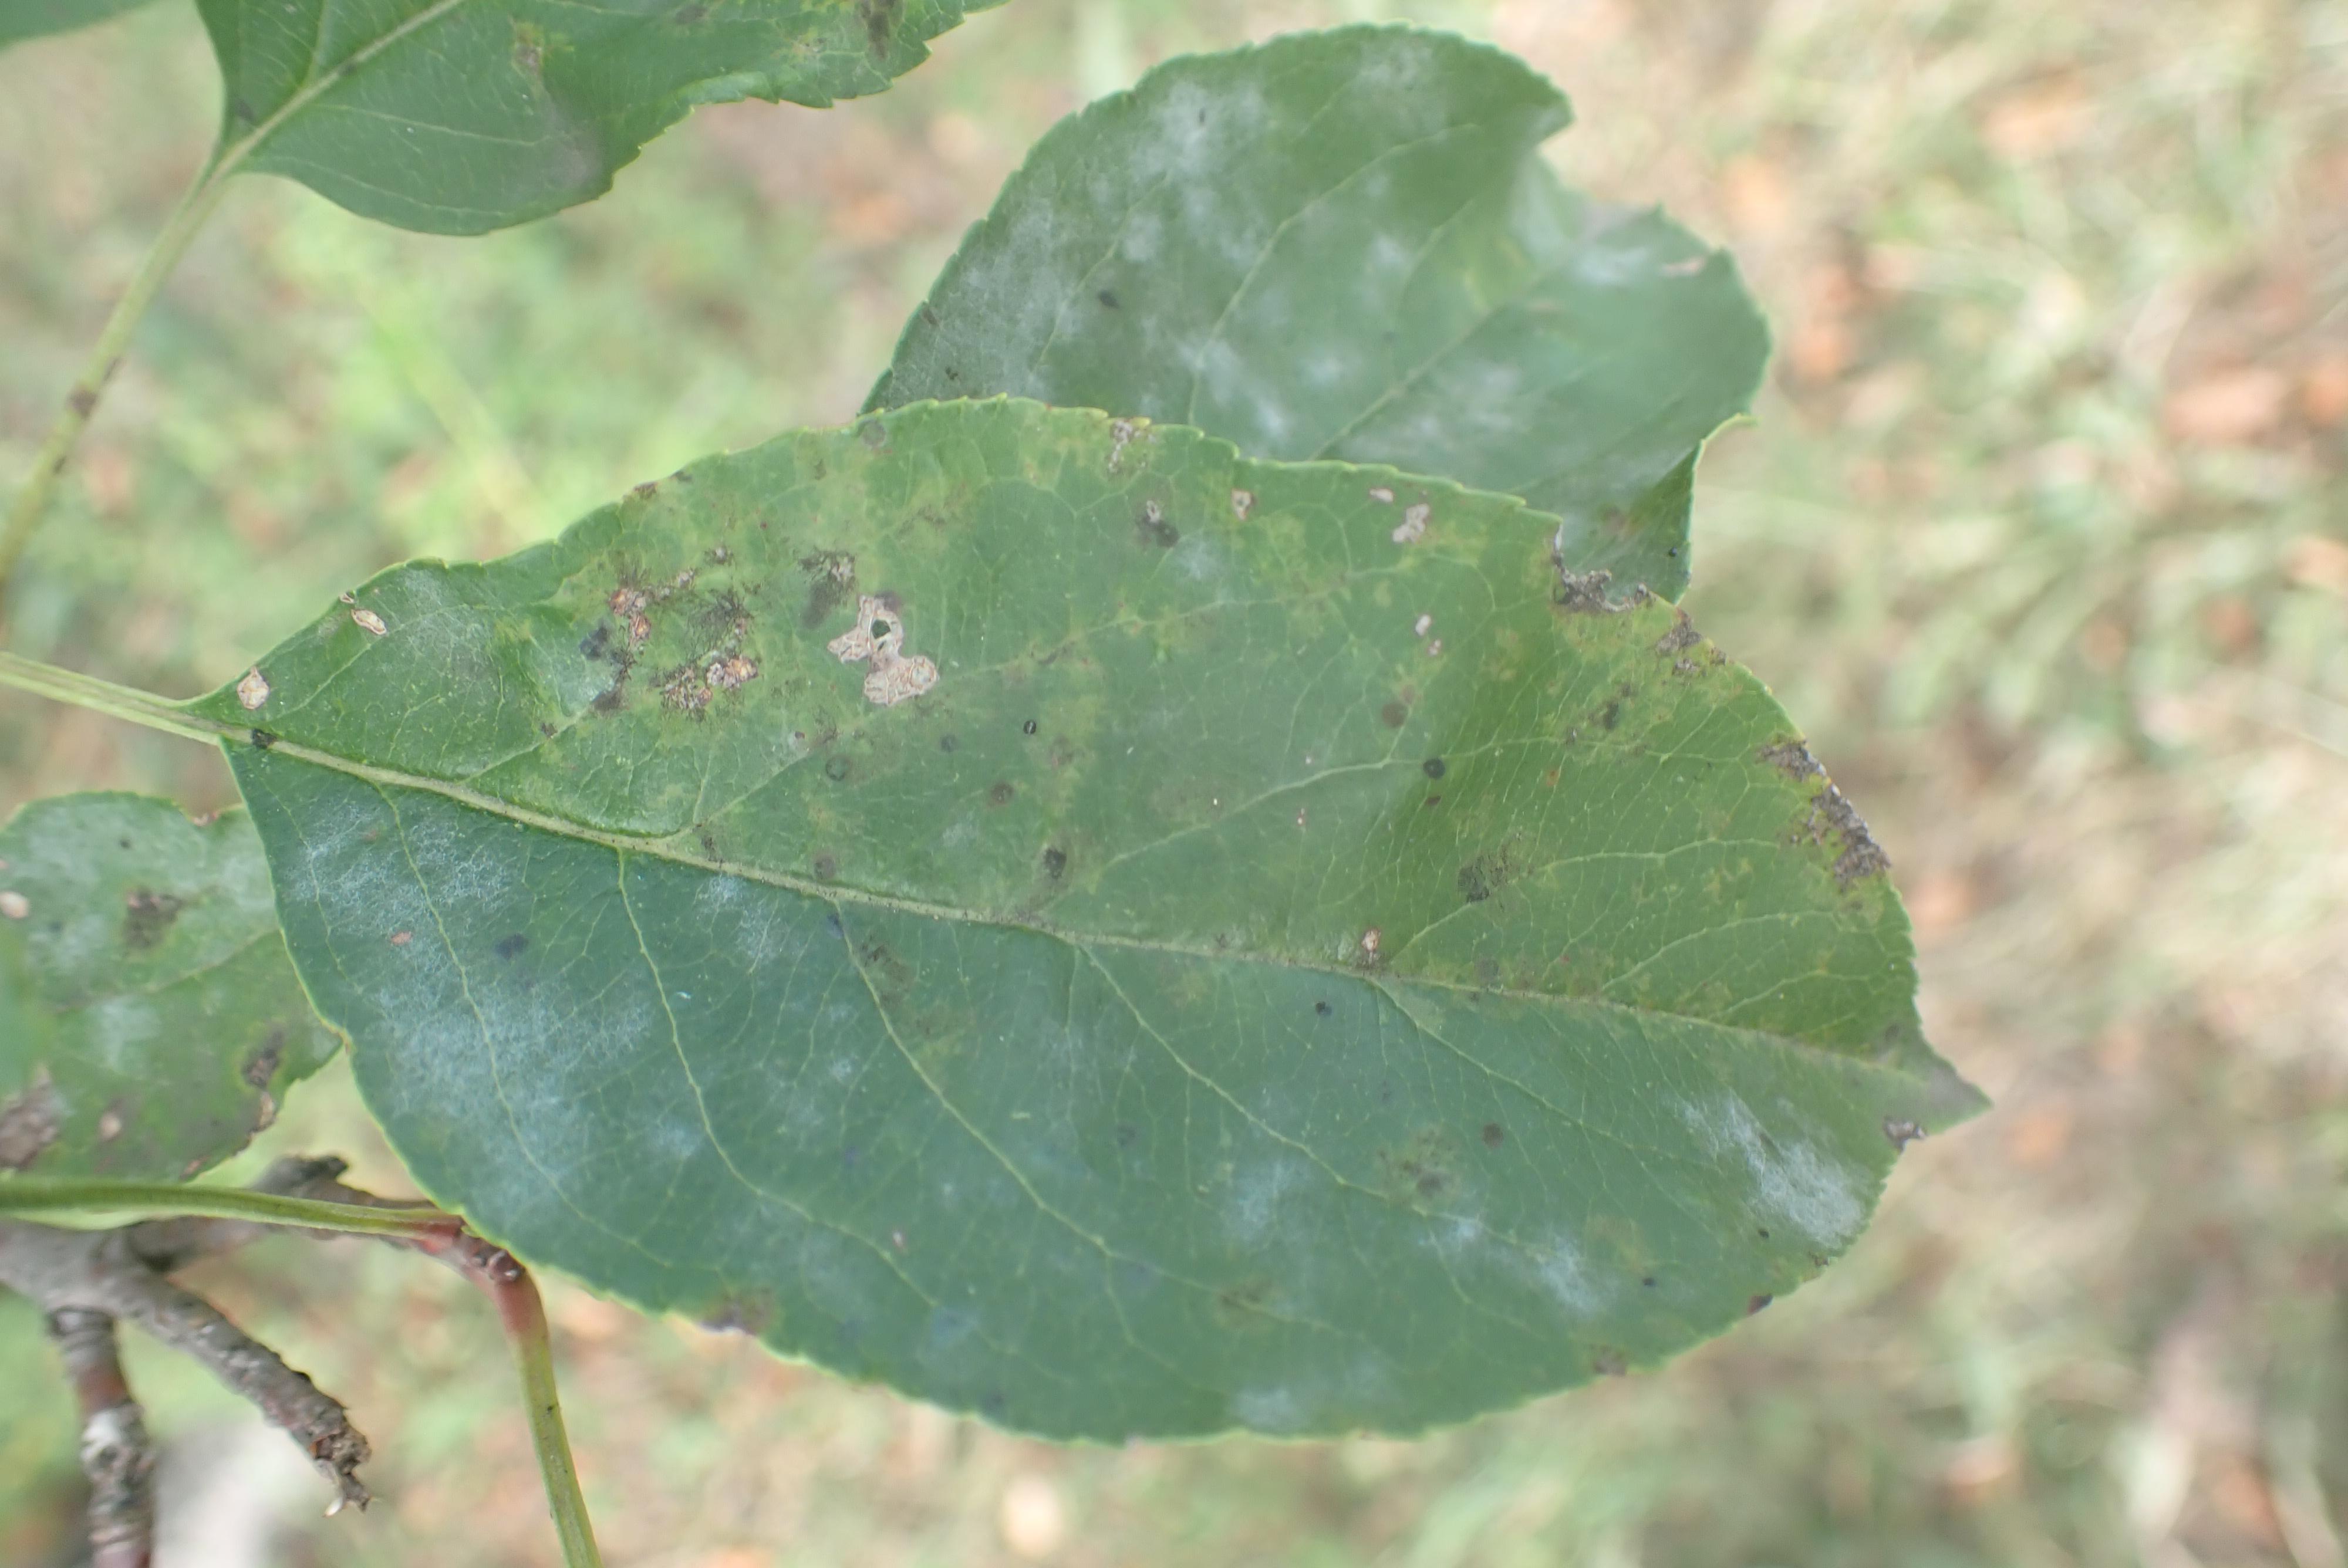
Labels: powdery_mildew, complex